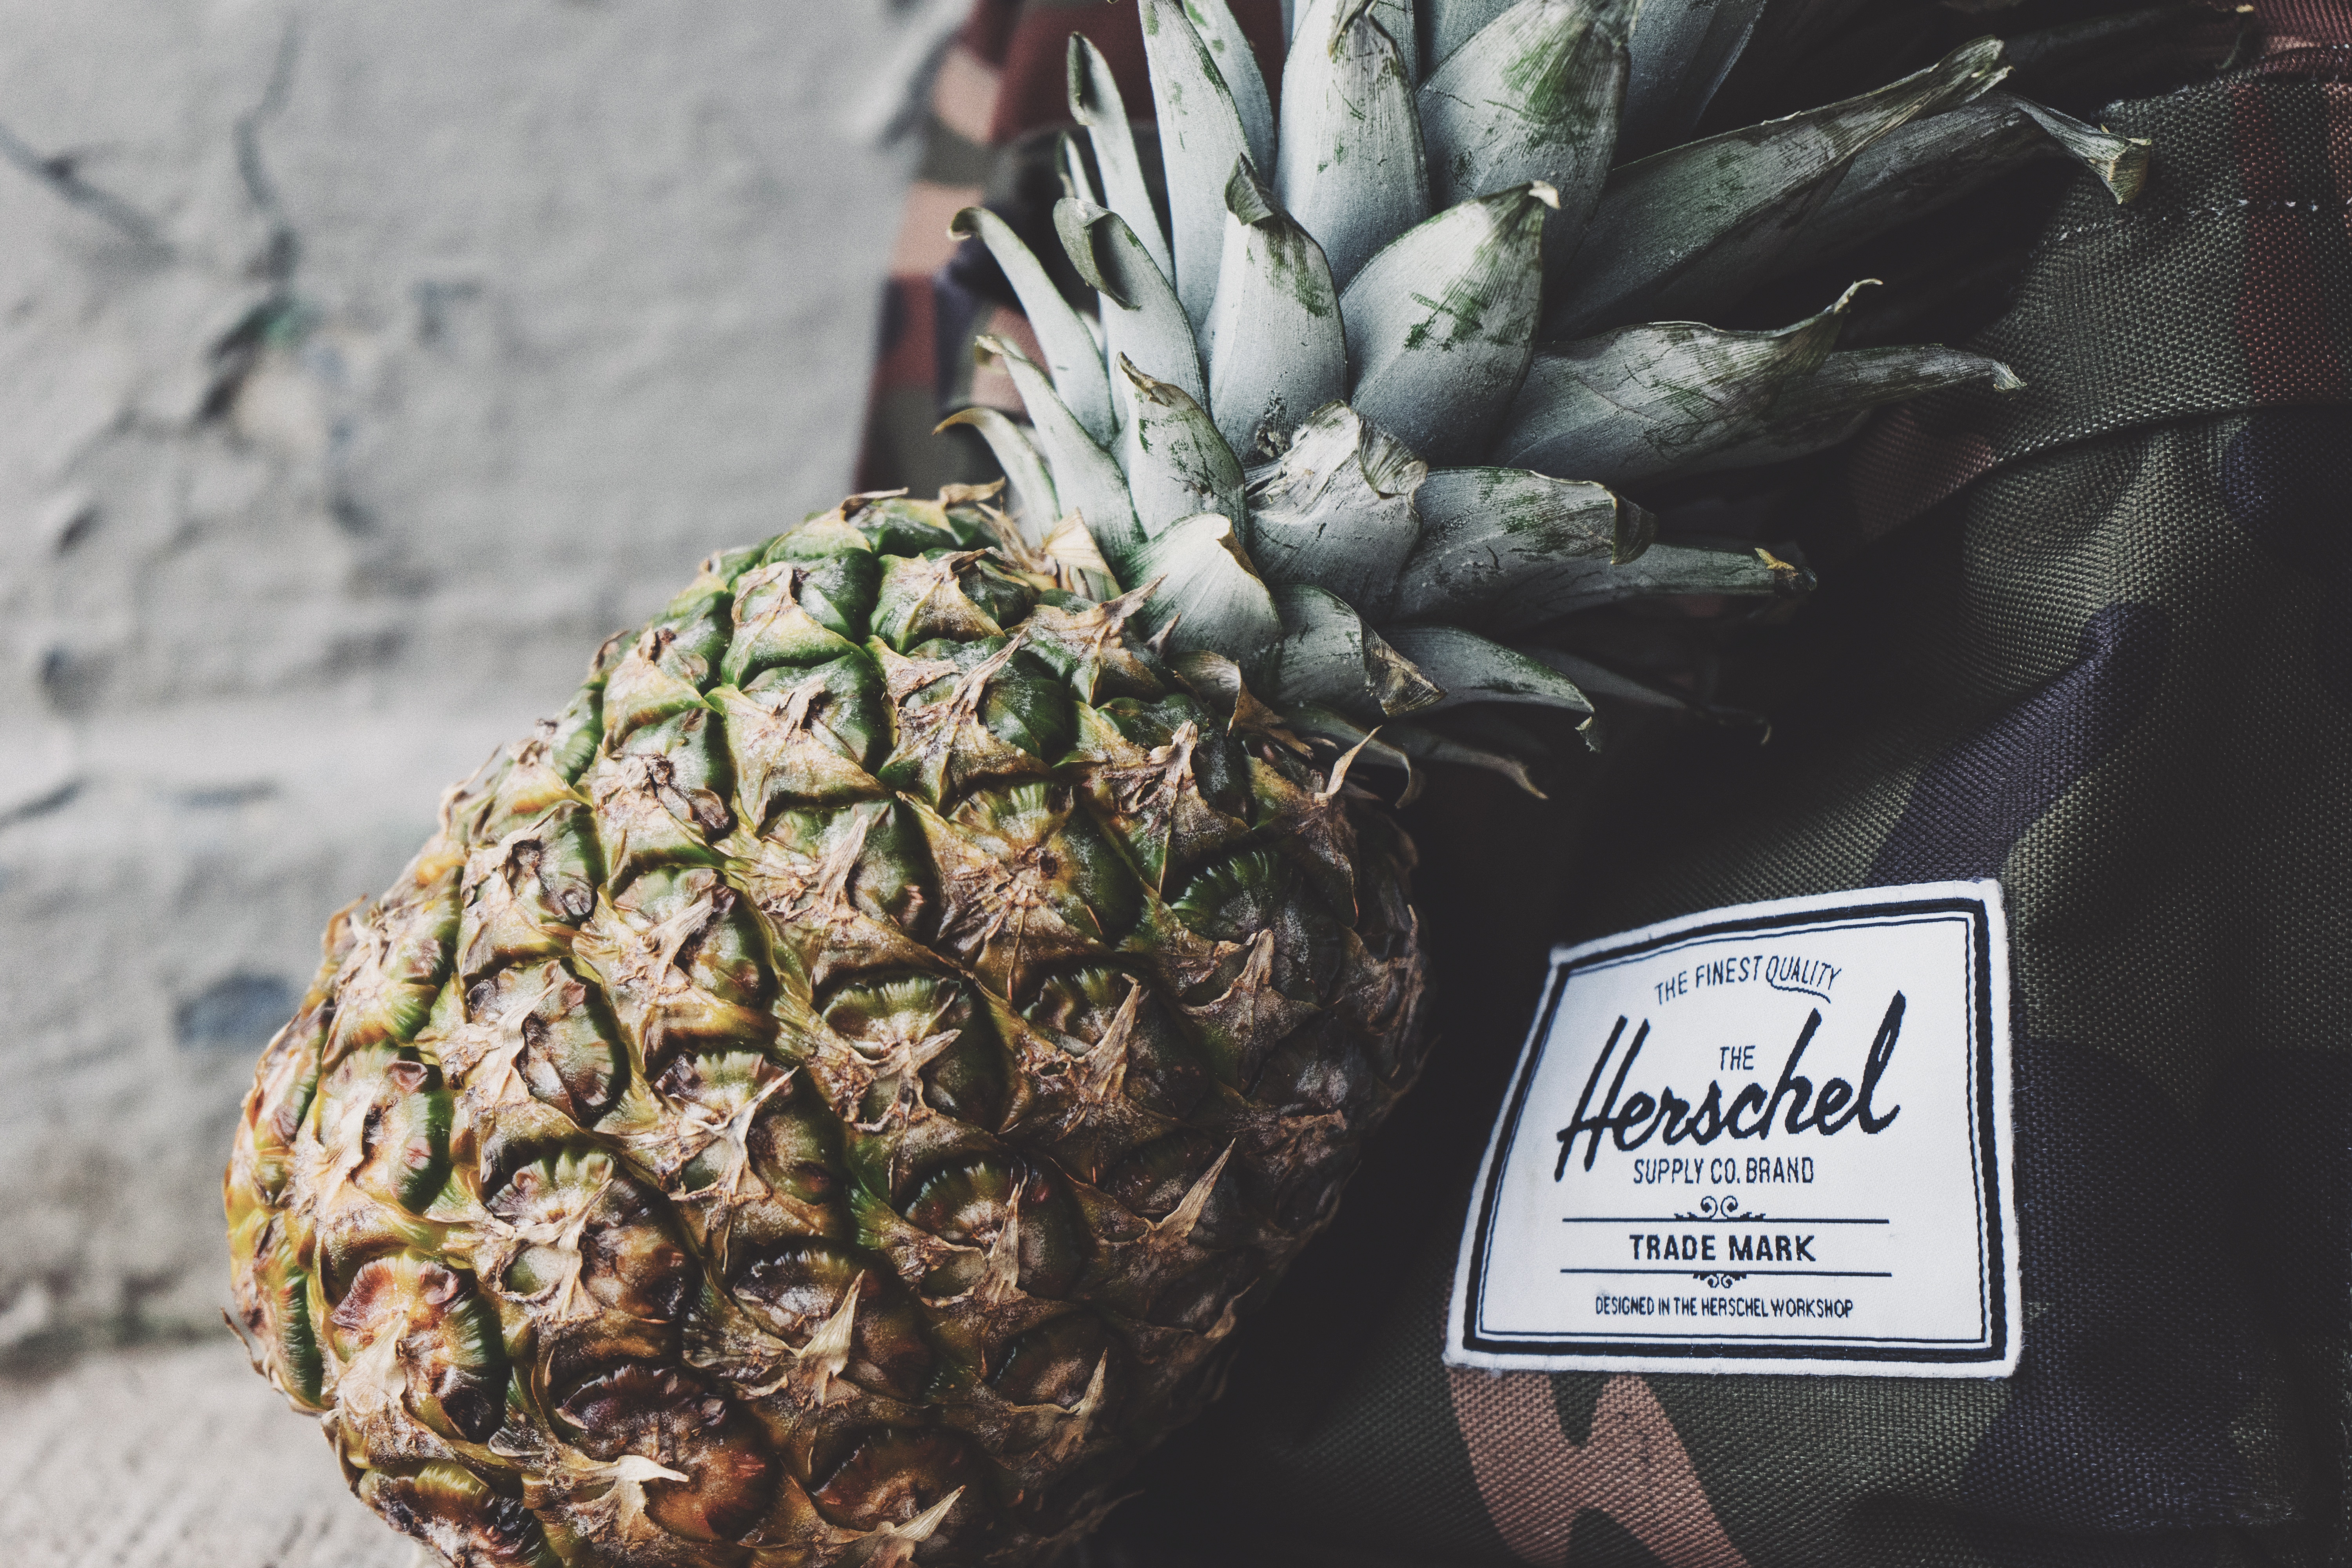
plant, fruit, backpack, food, produce, botany, pineapple, herschel, camo, flowering plant, bromeliaceae, land plant